Stouffville GO Station

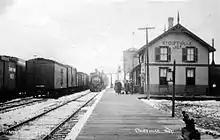
Stouffville station was a two-storey building as befitting its status as a junction

The Toronto and Nipissing Railway was completed in 1871, connecting Stouffville and Uxbridge with Toronto. The line's northeastern terminus at Coboconk, Ontario, on Balsam Lake in the Kawarthas was completed in 1872. In 1877, a second track was built from Stouffville north to Jackson's Point on Lake Simcoe. These connections were created in large part to provide a reliable and efficient means of transporting timber harvested and milled in these regions. Soon Stouffville Junction serviced thirty trains per day. The railway became the Grand Trunk Railway in 1884, and Canadian National Railways took over the line in 1914.